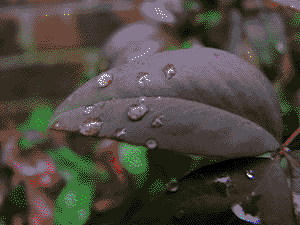
Farvedybde
4 bit (16 farver)
Farvedybde er en karakteristik, der anvendes om de rasterbilleder, man arbejder med i computergrafik, dels i forbindelse med brug af billedbehandlingsprogrammer, såsom Adobe Photoshop og Paintshop Pro, dels i forbindelse med forskellige billedfilformater, såsom BMP-formatet, GIF-formatet, JPG-formatet, PNG-formatet og TIFF-formatet.